Amager Boulevard

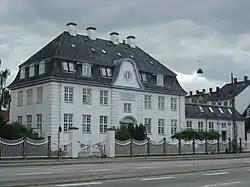
The Serum Institute's old main building

Langebrohus (No. 2) is from 1906 and was designed by Thorvald Gundestrup who also designed several other large properties that line Islands Brygge.